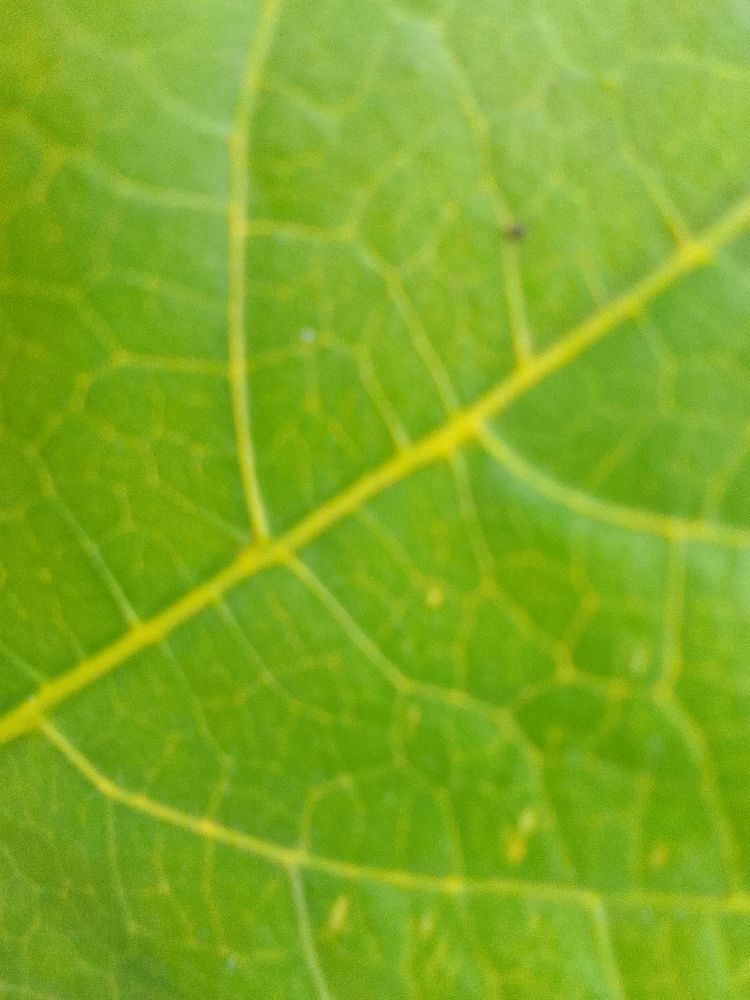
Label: healthy